Álvaro Casanova Zenteno

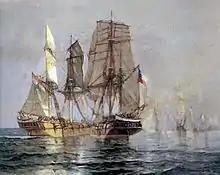
Battle of Casma

Because studied under the English sailor Thomas Somerscales in Valparaíso, he had a focus on the seas, the coastal landscape and the naval world. He showed a predilection for sailboats and high seas in particular. His art was defined by four stages, starting from realism under the influence of Thomas Somerscales, then progressing to expressionism. "First National Square", an oil on canvas, is an example of his work during this period.